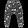
Label: Trouser